Palmer Park (Chicago)

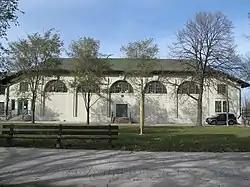

Palmer Park is an urban park at 201 E. 111th Street on the far South Side of Chicago, Illinois, USA.